Underground Ernie

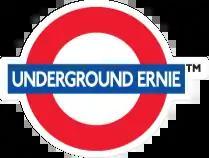

Underground Ernie is a 2006 British-animated children's television series produced by Joella Productions for the BBC on both CBeebies and BBC Two, and sold internationally by BBC Worldwide. It is set in "International Underground", a fictional worldwide underground railway network, based on the London Underground, and focuses on the everyday adventures of Ernie, a friendly underground supervisor, Millie, his multilingual colleague, and Mr. Rails, the lovable maintenance man.